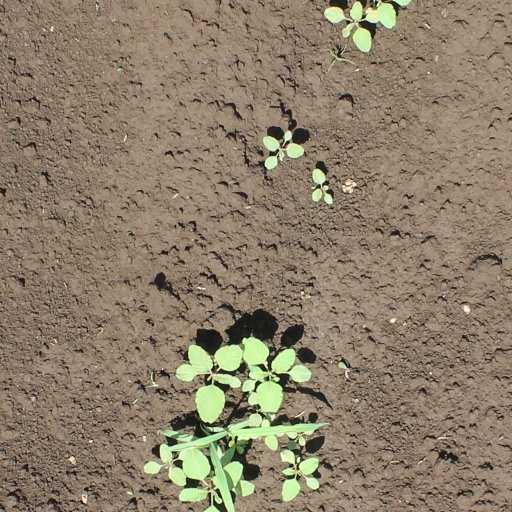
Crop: soybean